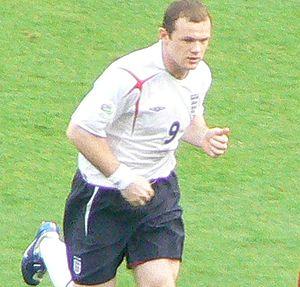
Wayne Rooney, né le 24 octobre 1985 à Liverpool, est un footballeur international anglais qui évolue au poste d'attaquant à Derby County.